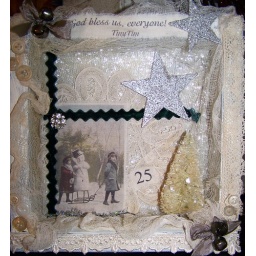
Vintage finds, printed muslin, glass glitter and lace galore in this winter white scene shadowbox.